Ayub Khan

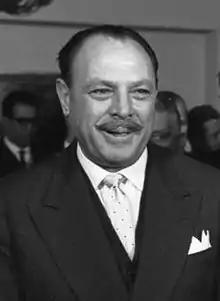
Khan in West Germany in 1961

Mohammad Ayub Khan (14 May 1907 – 19 April 1974) was a Pakistani military dictator who served as the second president of Pakistan from 1958 until his resignation in 1969. He was the first native commander-in-chief of the Pakistan Army, serving from 1951 to 1958. Ayub Khan's presidency started in 1958 when he overthrew president Iskander Mirza in a coup d'état, and ended in 1969 when he resigned amid mass protests and strikes across the country.